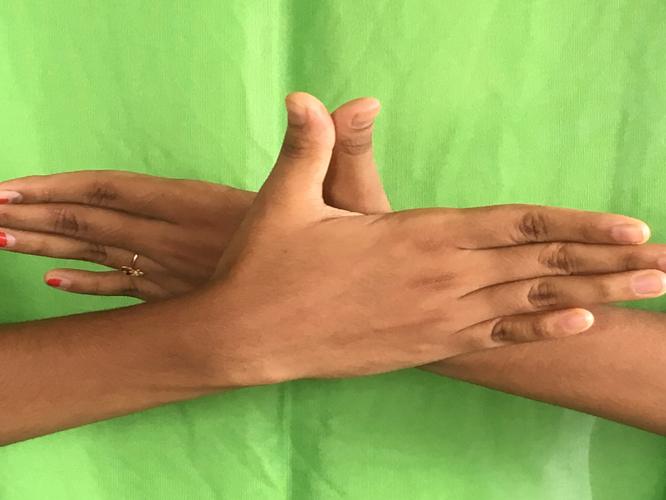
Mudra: Garuda
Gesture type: double_hand